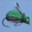
Label: beetle